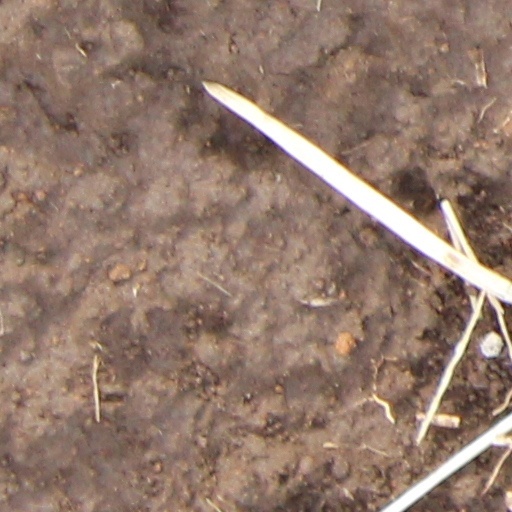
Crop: wheat